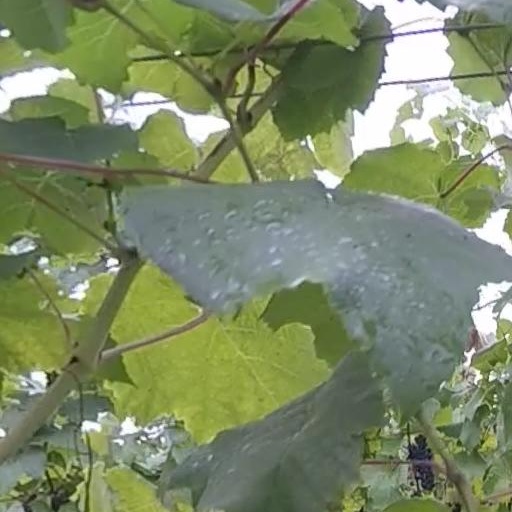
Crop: grape